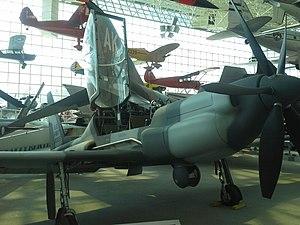
Le Lockheed YO-3A Quiet Star est un avion de reconnaissance américain qui avait été conçu pour l'observation des mouvements nocturnes de personnels au sol pendant la guerre du Viêt Nam. Il s'agit d'un monomoteur à hélice conçu pour voler silencieusement de nuit, qui constitue une sorte d'ancêtre en matière de furtivité.